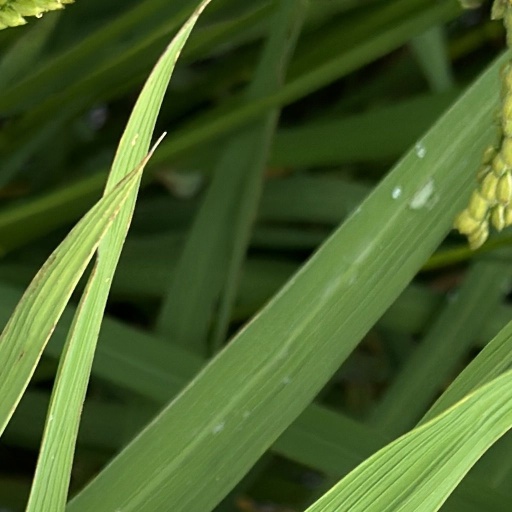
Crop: rice